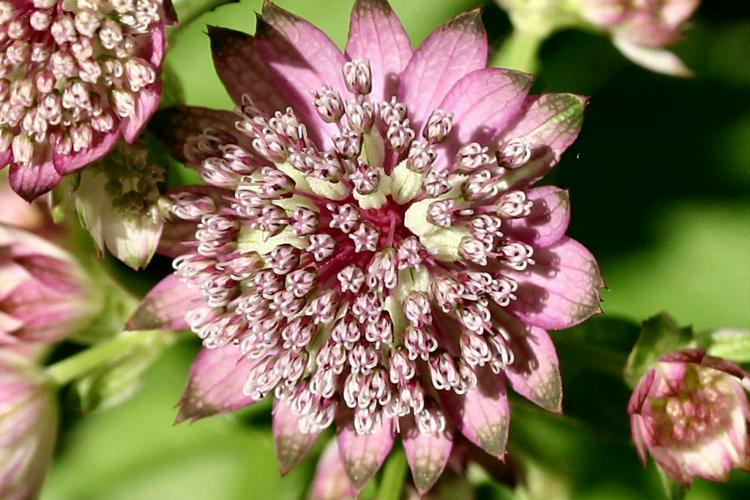
Flower: great masterwort